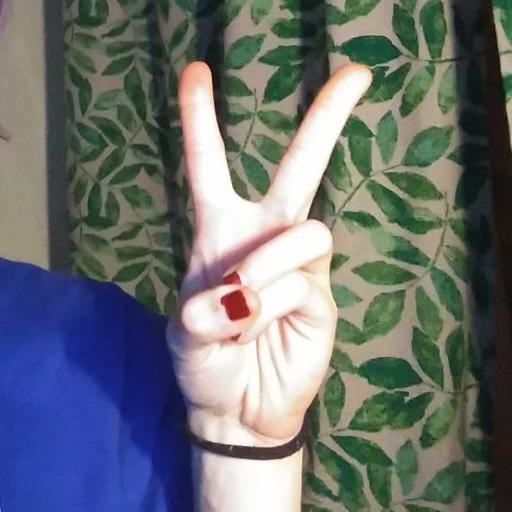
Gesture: peace